Grisons

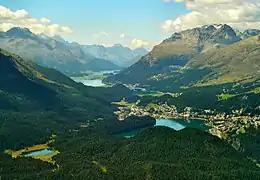
The Engadin (here near St. Moritz and the lakes) is one of the highest valleys of the Alps and the only Swiss region in the basin of the Black Sea.

The Grisons is Switzerland's largest and at the same time easternmost canton. Its geography, essentially marked by the Alps, is complex and encompasses a wide range of climates and ecosystems. It is one of the three large southern Alpine cantons, along with Ticino and Valais, which include regions on the south side of the Alps. But in contrast to those (and all other cantons), it fully extends on both sides of the great Alpine barrier, from the northern plains at Maienfeld to the southern plains at Roveredo. However, a large portion of the canton is neither clearly north nor south of the Alps, it is the Engadin (the "garden of the Inn"), a large inner Alpine valley oriented towards eastern Europe. Therefore there are parts of this canton in four of the five drainage basins of the country. The north of the canton is drained by the Rhine (ending in the North Sea), the south by the Po and Adige through several affluents (Mediterranean Sea), and the Engadin by the Danube through the Inn (Black Sea).